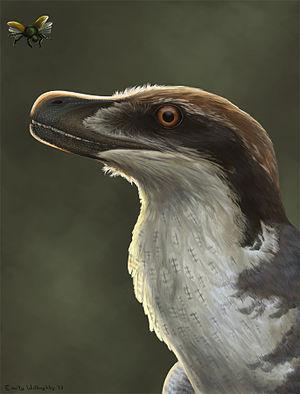
Acheroraptor est un genre de dinosaures théropodes de la famille des dromaeosauridés de la fin du Maastrichien, connu à partir de restes fossiles retrouvés dans la formation de Hell Creek, dans l'état du Montana aux États-Unis.